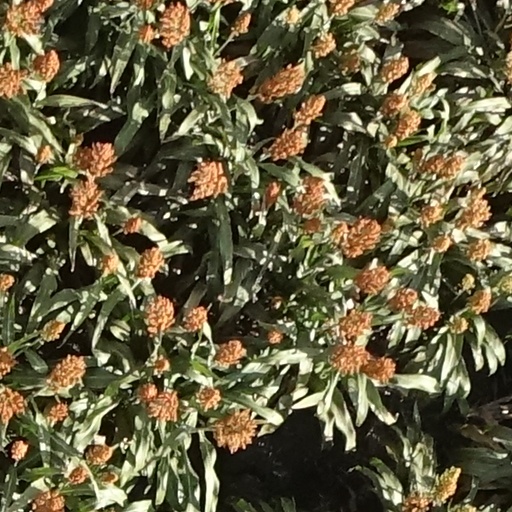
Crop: sorghum